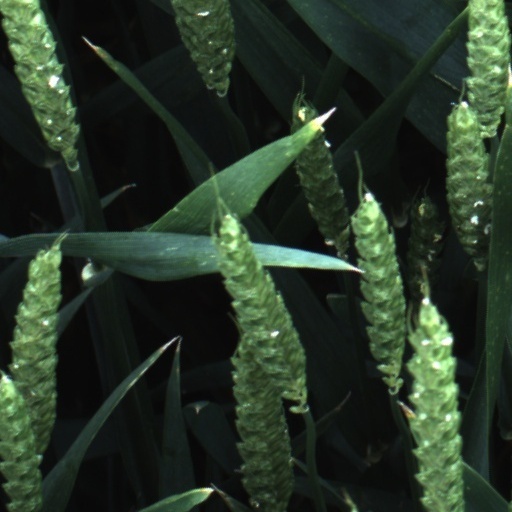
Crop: wheat